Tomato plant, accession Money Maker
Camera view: bottom (45 deg); turntable rotation: 180 degrees
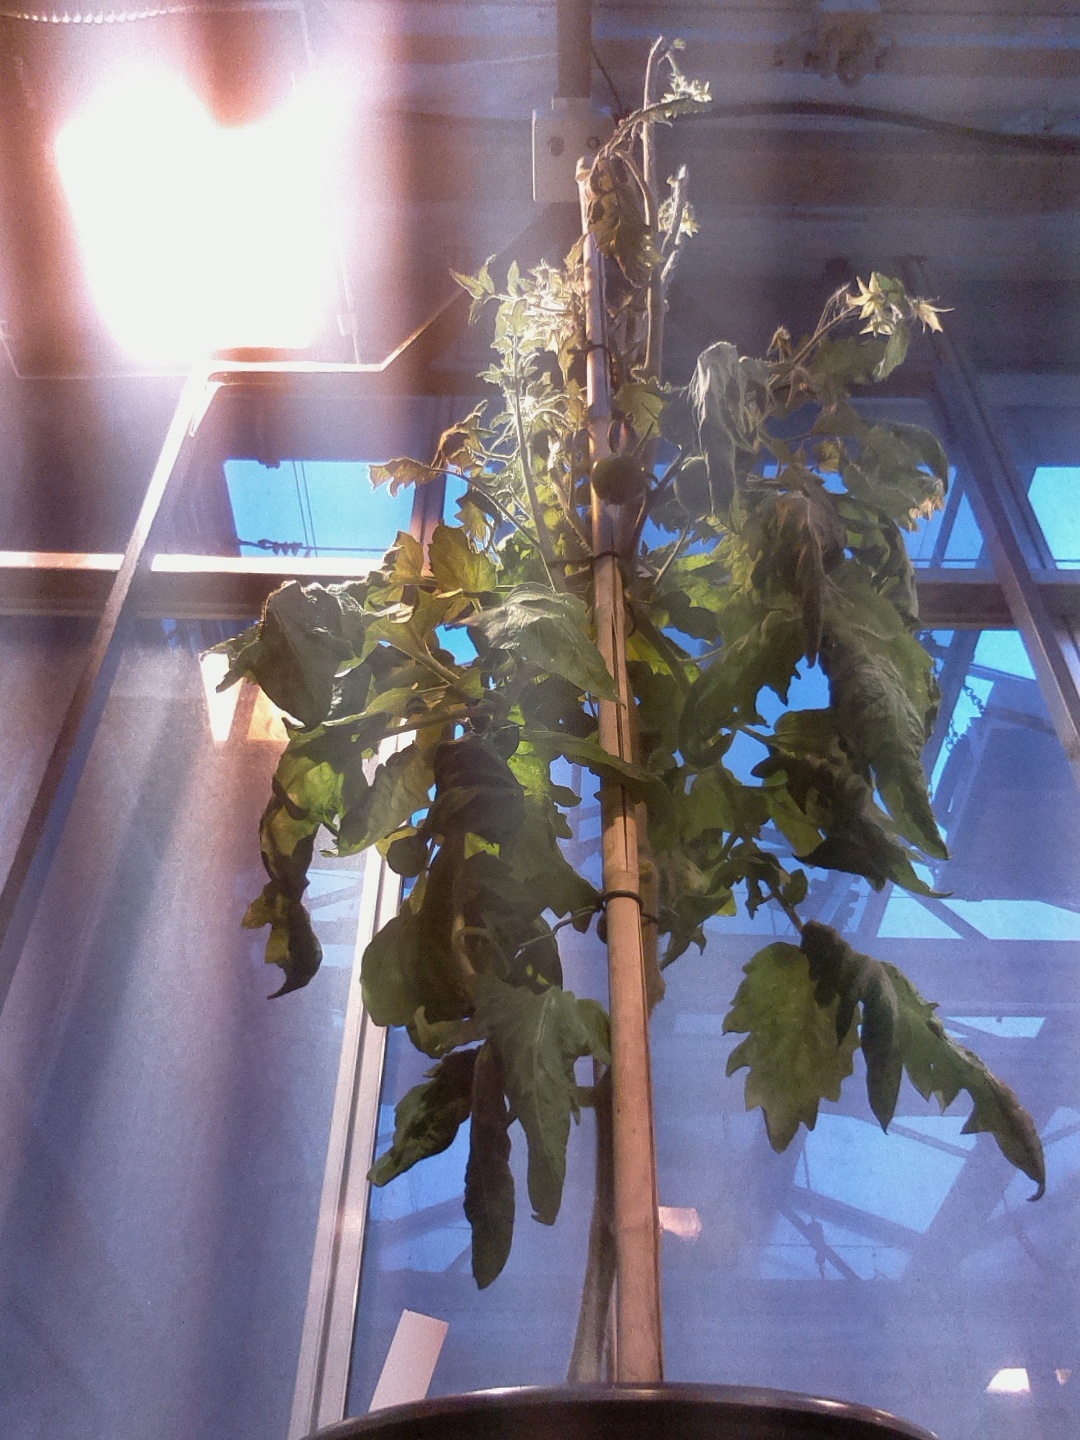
BBCH growth stage 75: 50%-60% of final fruit size